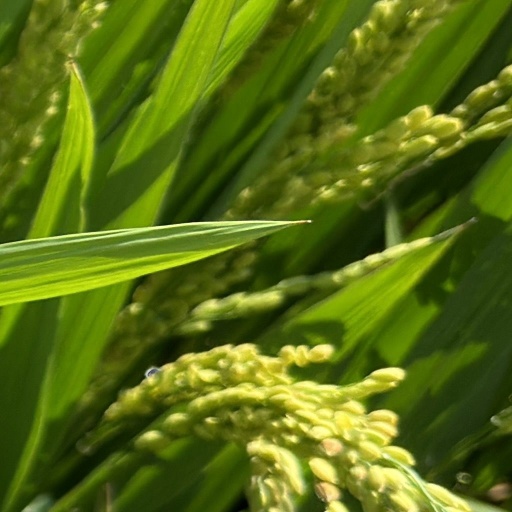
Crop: rice